The Diary of Lady Murasaki

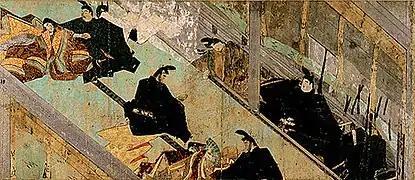
Drunk, disarranged, and disordered Heian courtiers seen here joking and flirting with ladies-in-waiting. Handscroll, color on paper. Fujita Art Museum, Osaka, Japan.

Unlike the imaginary courts of Murasaki's romantic novel "The Tale of Genji", the descriptions in the diary of imperial court life are starkly realistic. The ideal "shining prince" Genji of her novel contrasts sharply with Michinaga and his crass nature; he embarrasses his wife and daughter with his drunken behavior, and his flirtations toward Murasaki make her uncomfortable. She writes about waking in the morning to find him lurking in the garden outside her window, and the ensuing exchange of :